Patrick Depailler

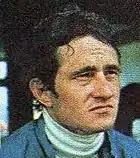
Depailler in 1977.

In April 1976 the Renault sports car team suspended Depailler for three races after he was involved in a crash which knocked out both his car and the Renault of teammate Jean-Pierre Jabouille. The incident occurred on the second turn, slightly more than a mile after the beginning of a race at the Nürburgring. Depailler lost control and crashed, after which Jabouille also crashed while attempting to avoid his teammate. The drivers had been instructed not to contest the lead with each other. Depailler placed 2nd in the 1976 Swedish Formula One Grand Prix. He was 19 seconds behind winner Jody Scheckter. Depailler drove in the